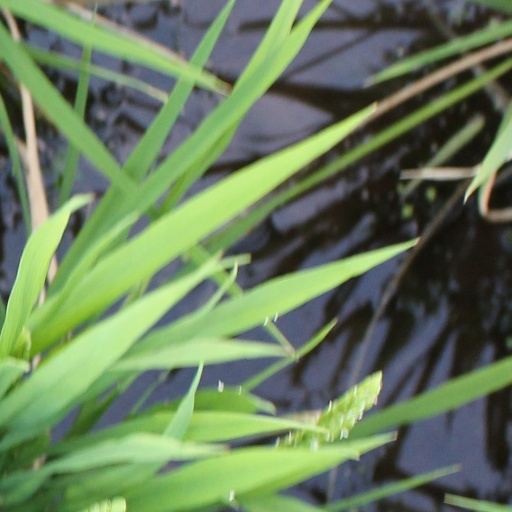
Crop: rice